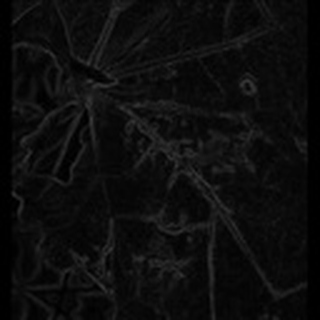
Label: cotton_bacterial_blight